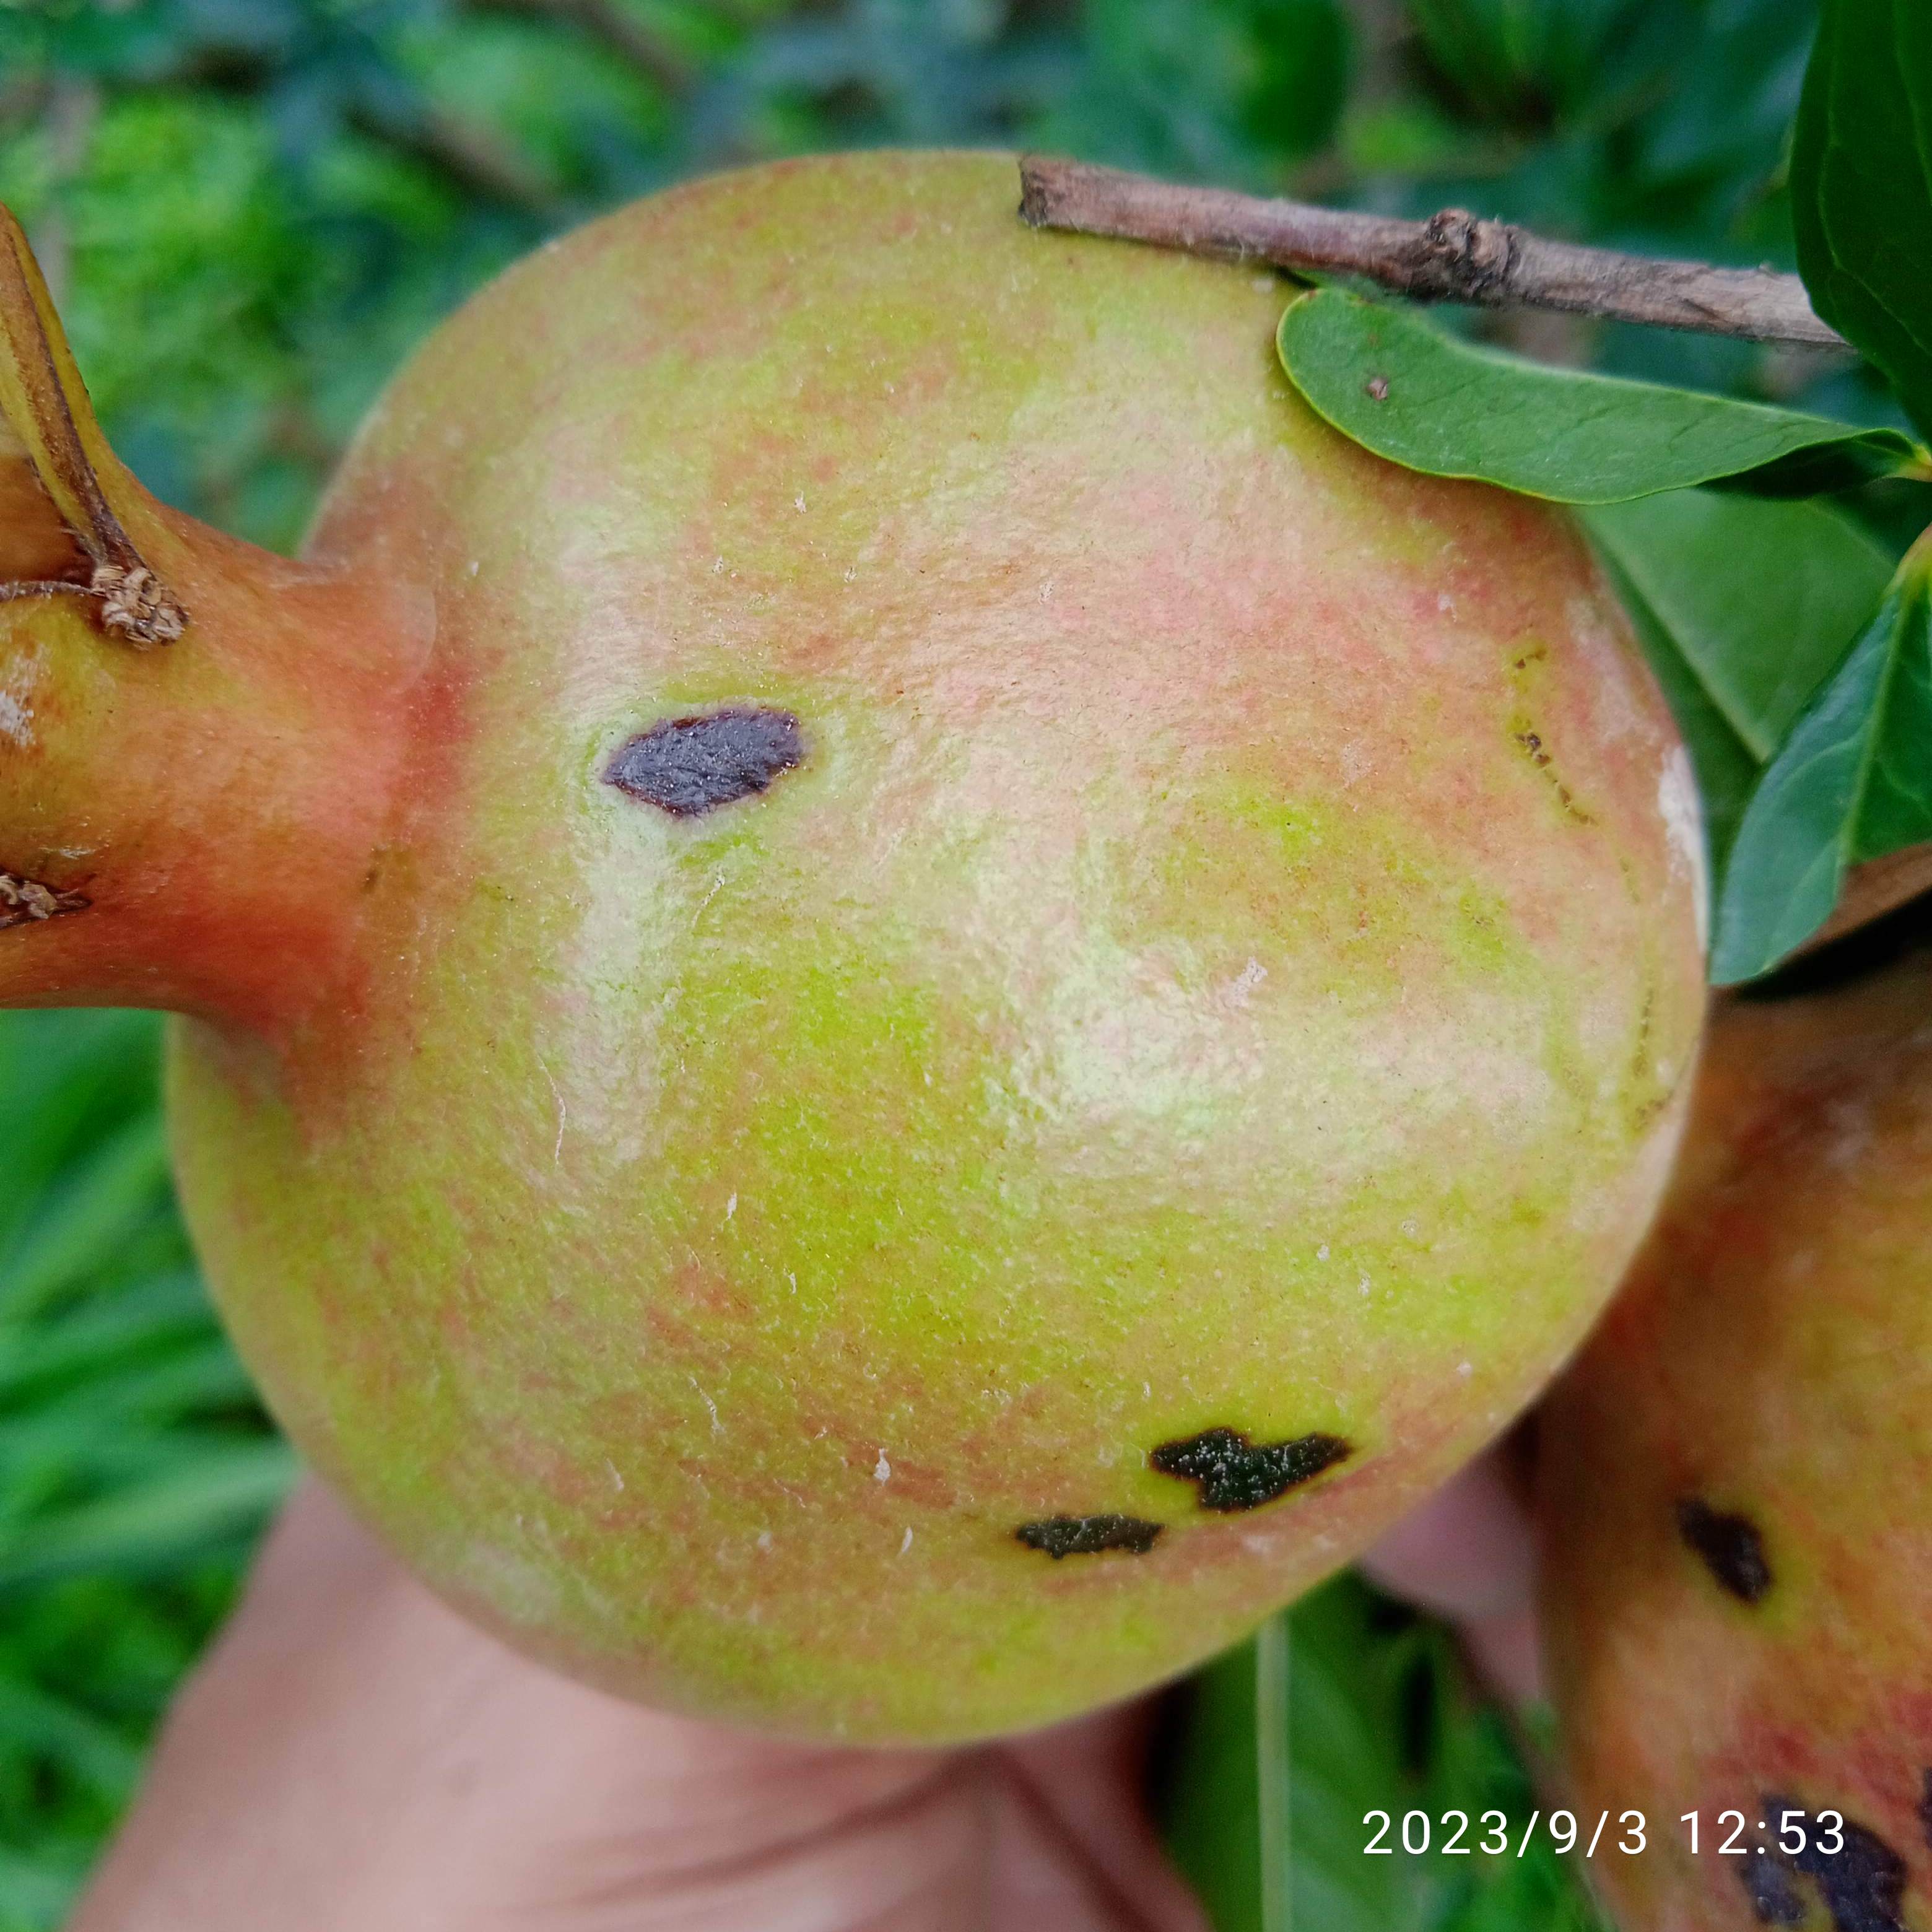
Label: Anthracnose